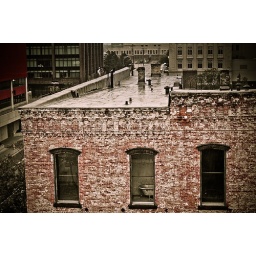
The tub appears about as old as the building it's in. Credit to my son for spotting it in the window.